Theeya Velai Seiyyanum Kumaru

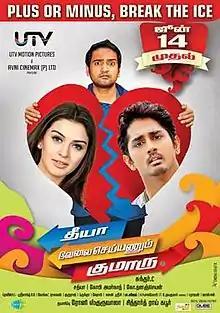
Poster of the Tamil version

' is a 2013 Indian Tamil-language romantic comedy film co-produced and directed by Sundar C. and produced by his wife Khushbu. The film stars Siddharth, Santhanam, and Hansika Motwani. It was simultaneously partially reshot in Telugu as Something Something""' with Brahmanandam replacing Santhanam and a different supporting cast. The film released on 14 June 2013 and became a commercial success.